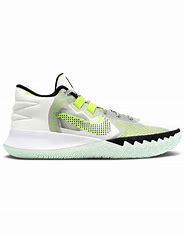
Brand: Nike
Model: Kyrie Flytrap 5